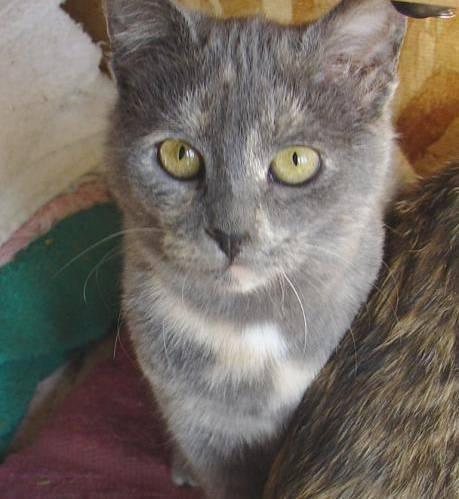
cat